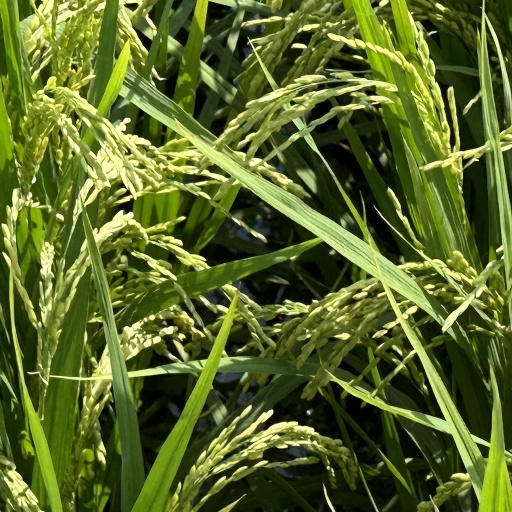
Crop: rice